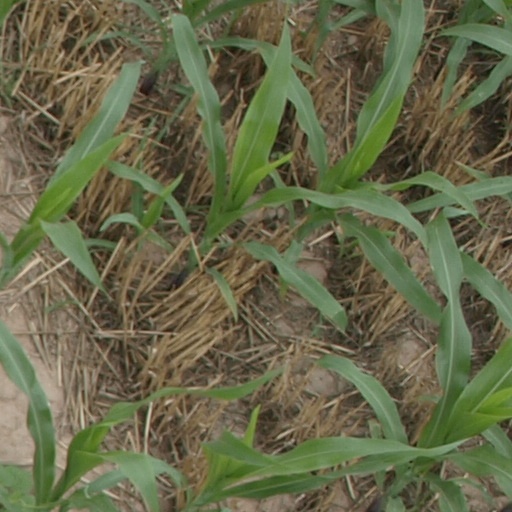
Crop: maize; corn